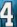
Number: 4